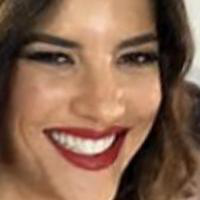
Age group: age 21-30